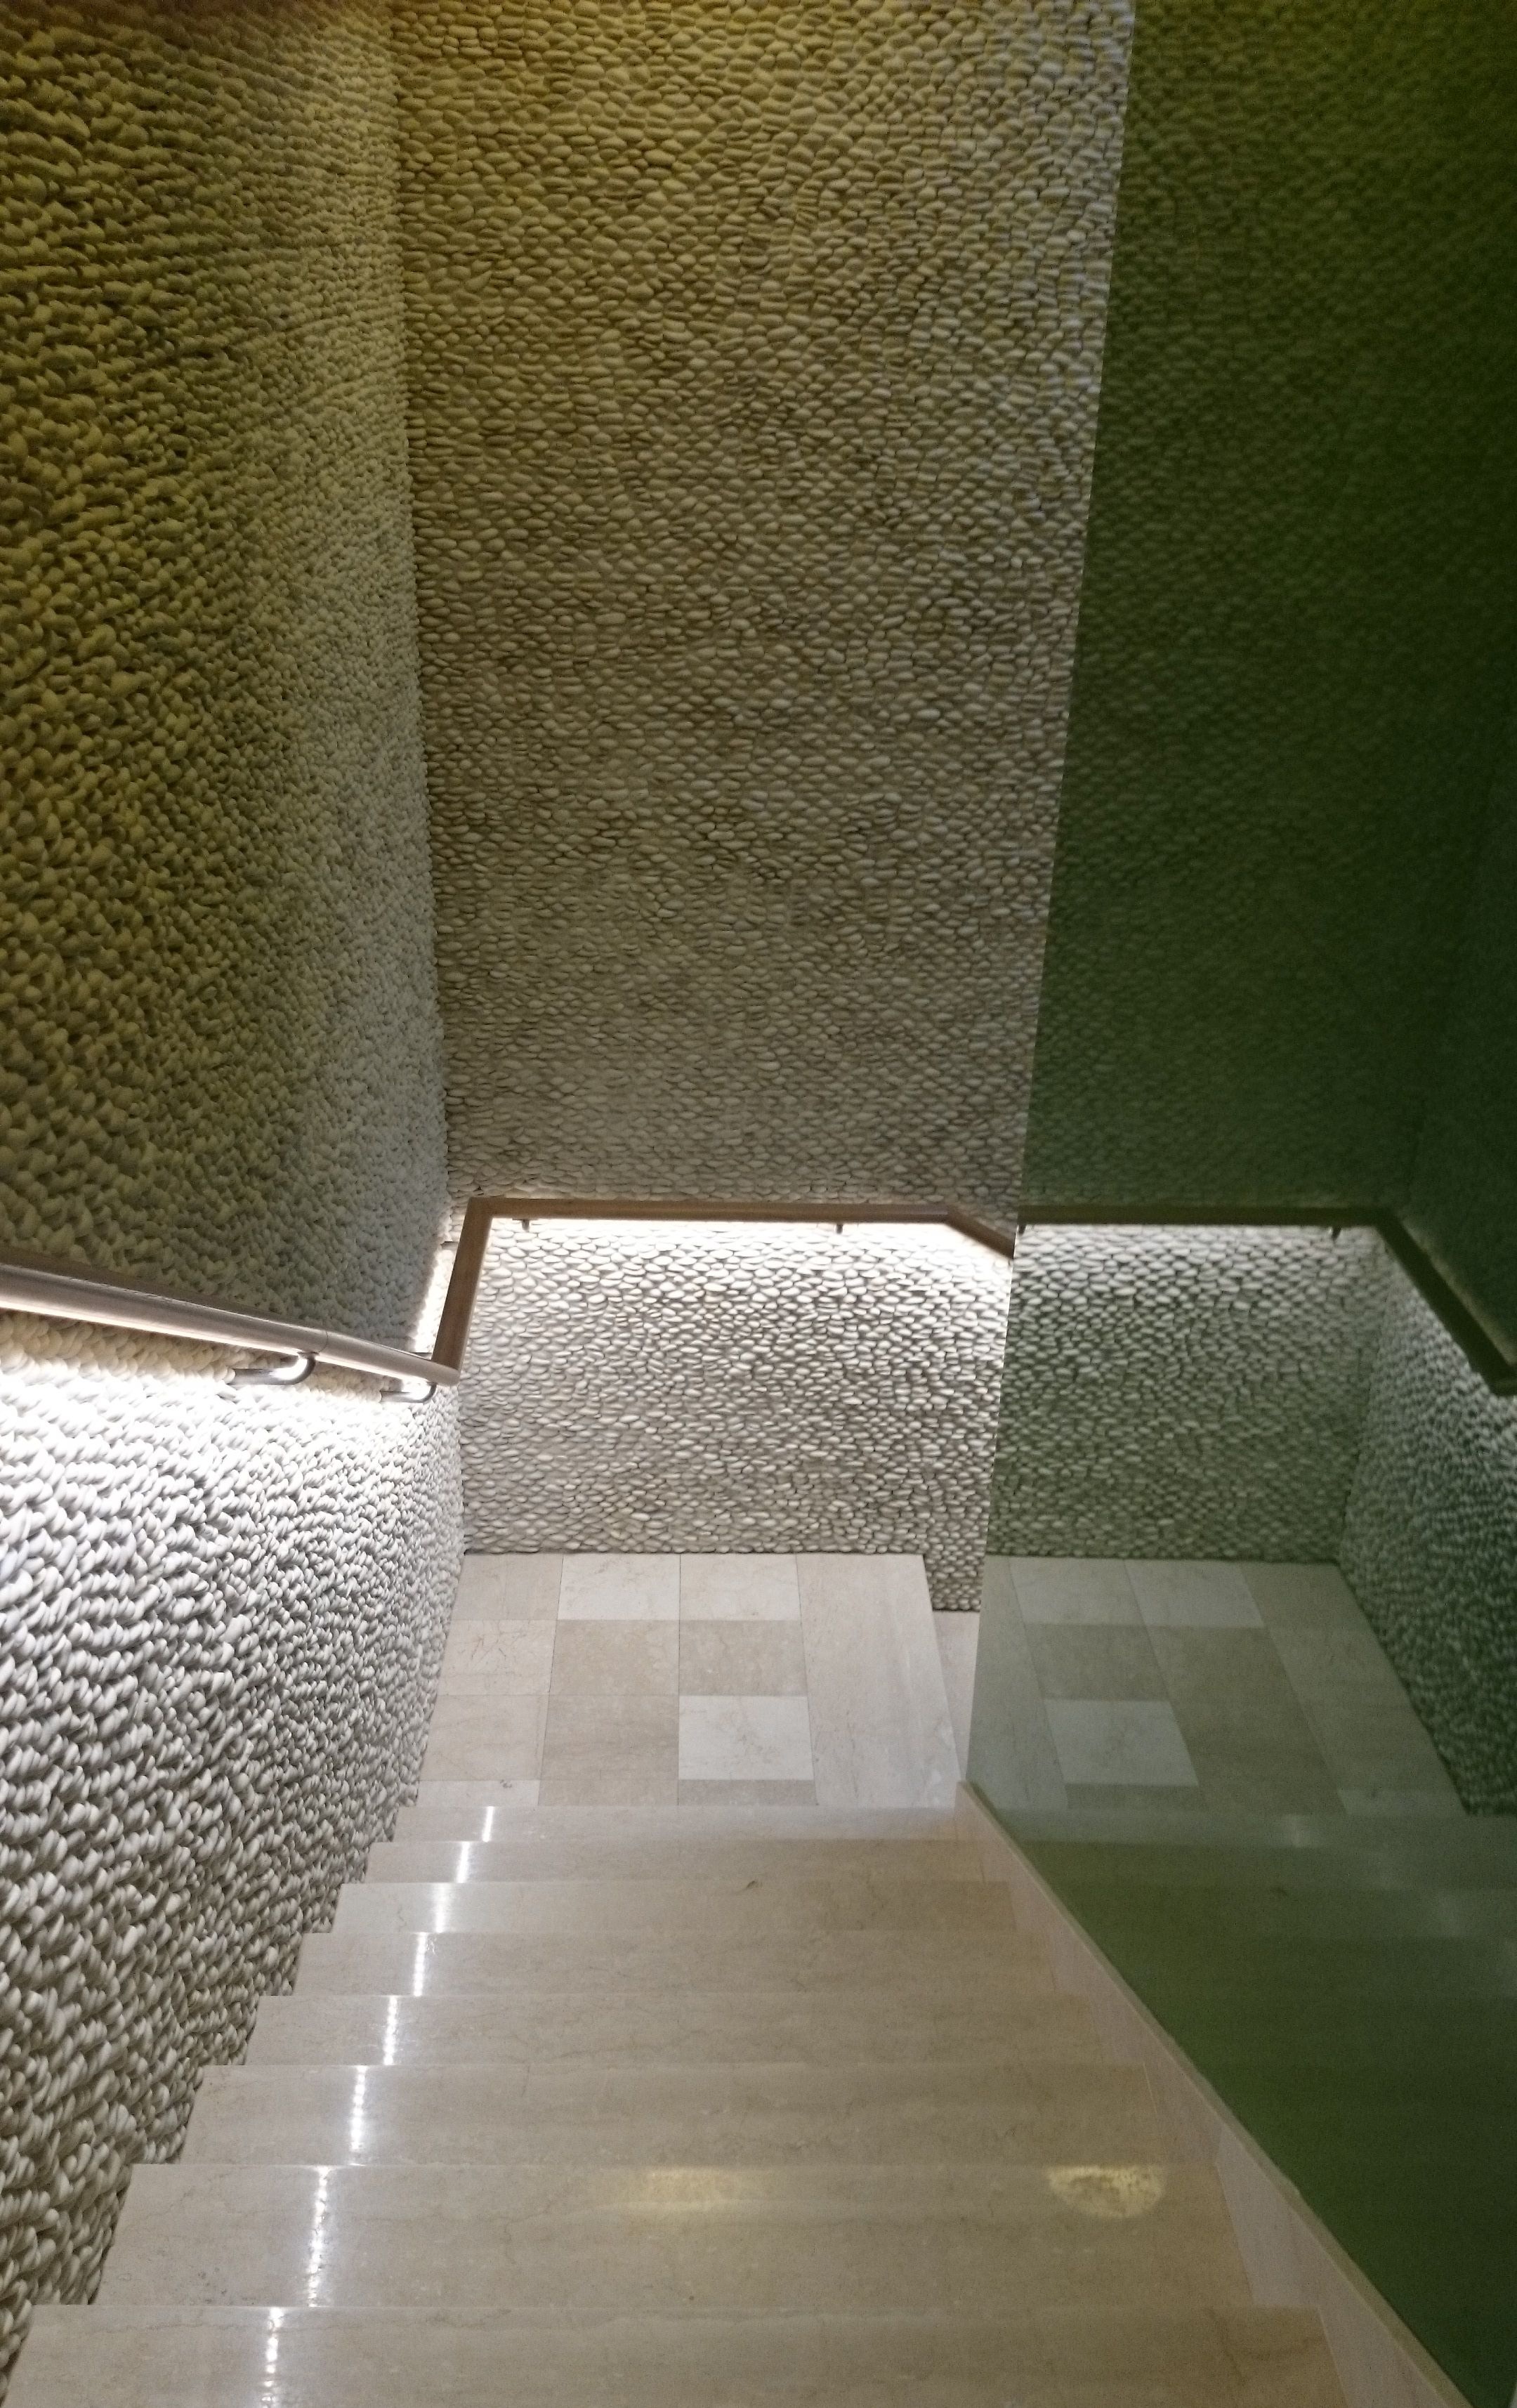
light, architecture, structure, house, floor, glass, wall, stone, green, reflection, tile, room, lighting, illuminated, interior design, bathroom, design, stairs, rise, mirroring, gradually, metal railings, flooring, daylighting